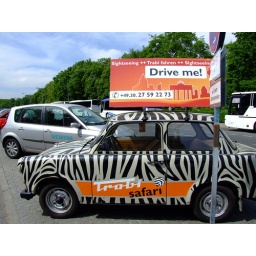
You can drive a trabi for only 40 Euro per person in the car per hour!